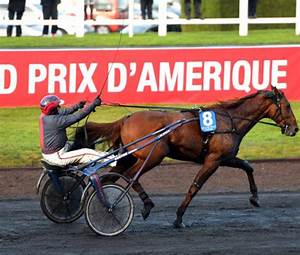
Label: horse